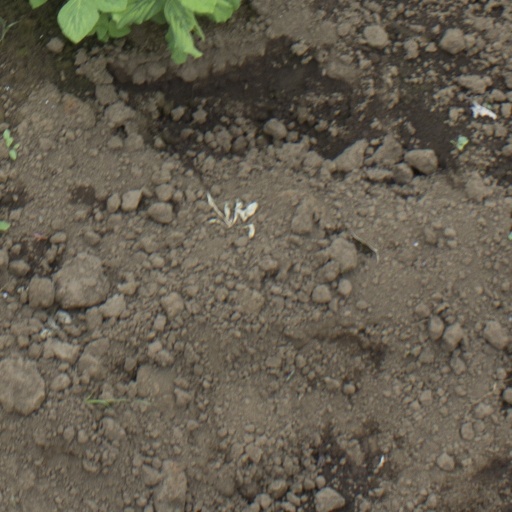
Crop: soybean